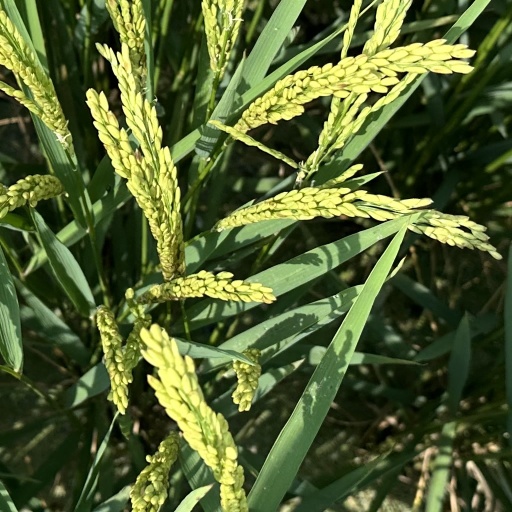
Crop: rice